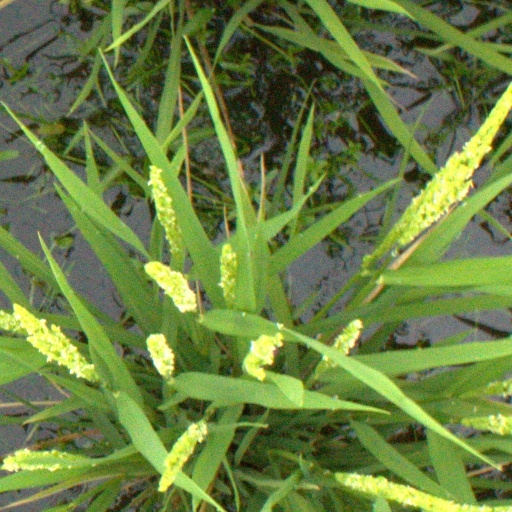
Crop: rice